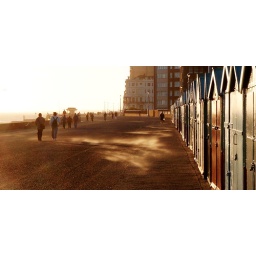
Wind swirling sand on the esplanade of Hove seafront, in front of some beach huts.